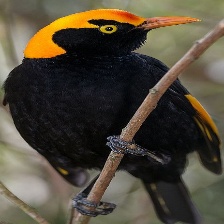
Species: REGENT BOWERBIRD
Scientific name: SERICULUS CHRYSOCEPHALUS